Jagdgeschwader 6

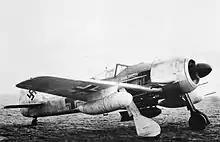
Fw 190 G-1 showing the ETC 250 bomb rack, carrying a 250 kg (550 lb) bomb, and the underwing 300 litre drop tanks JG 6 operated the Fw 190G-1 on 1 January 1945.

In December 1944, JG 6 was allocated to the Ardennes Offensive, Adolf Hitler's last gamble on the Western Front, designed to split the British Commonwealth and American armies by capturing Antwerp. On 14 December, east of Bonn, the II "Jagdkorps" organised a conference by Dietrich Peltz. Kogler attended and was surprised to hear that a bomber pilot and commander was to control fighter operations and the ambitious nature of the plans. Kogler briefed his "Staffelkapitän" and "Gruppenkommandeure" immediately, and provided detailed maps and plans for the Offensive counter air operation at Volkel airfield. He even went so far as to build a sand model of the airfield. This all-out air superiority attack was to be carried out by 1,100 German fighters before the Waffen SS and Wehrmacht forces advanced. The Luftwaffe commanders present were more hopeful for a German success than they had been in months; but the attack did not take place immediately. On 16 December 1944, the German offensive began under bad weather, holding off most of the Allied tactical air forces. On Christmas Eve, 1944, JG 6 joined I/JG 27 and JG 3 in anti-bomber missions over the front. A large air battle developed with P-51 Mustang groups protecting the bombers. Described as the "greatest air battle" of the offensive, JG 6 reported 13 pilots killed. JG 27 lost four pilots killed or missing, while JG 3 reported the loss of 20 pilots killed or missing. Later in the day two "gruppen" were in action with elements of the RAF Second Tactical Air Force. Later in the day the wing flew with JG 27 and JG 3 against the Eighth Air Force. The German fighters shot down four B-17s, including that of Brigadier General Frederick Walker Castle. On Christmas Day, 1944, III/JG 6 and four other "gruppen" opposed the 9th Bombardment Division, which committed 629 medium bombers against roads and rail targets in Germany and Belgium including St. Vith. The P-51s of the 352nd Fighter Group protected the bombers. A total of 223 of the bombers were damaged, primarily by German anti-aircraft artillery. Later, III "Gruppe" took off from Oldenburg in a bid to stop the US Ninth Air Force; the Bf 109G-14s were intercepted by Allied fighters between Cologne and Düren. In combat with Hawker Typhoons from No. 93 Squadron RAF, the "gruppe" lost five. The RAF Squadron reported no loss.